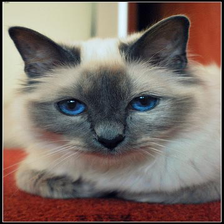
Species: cat
Breed: Birman